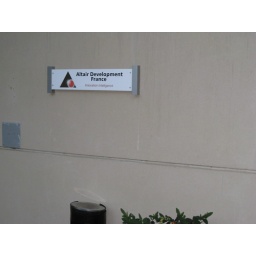
The only sign identifying the Altair office in Sophia Antipolis, France